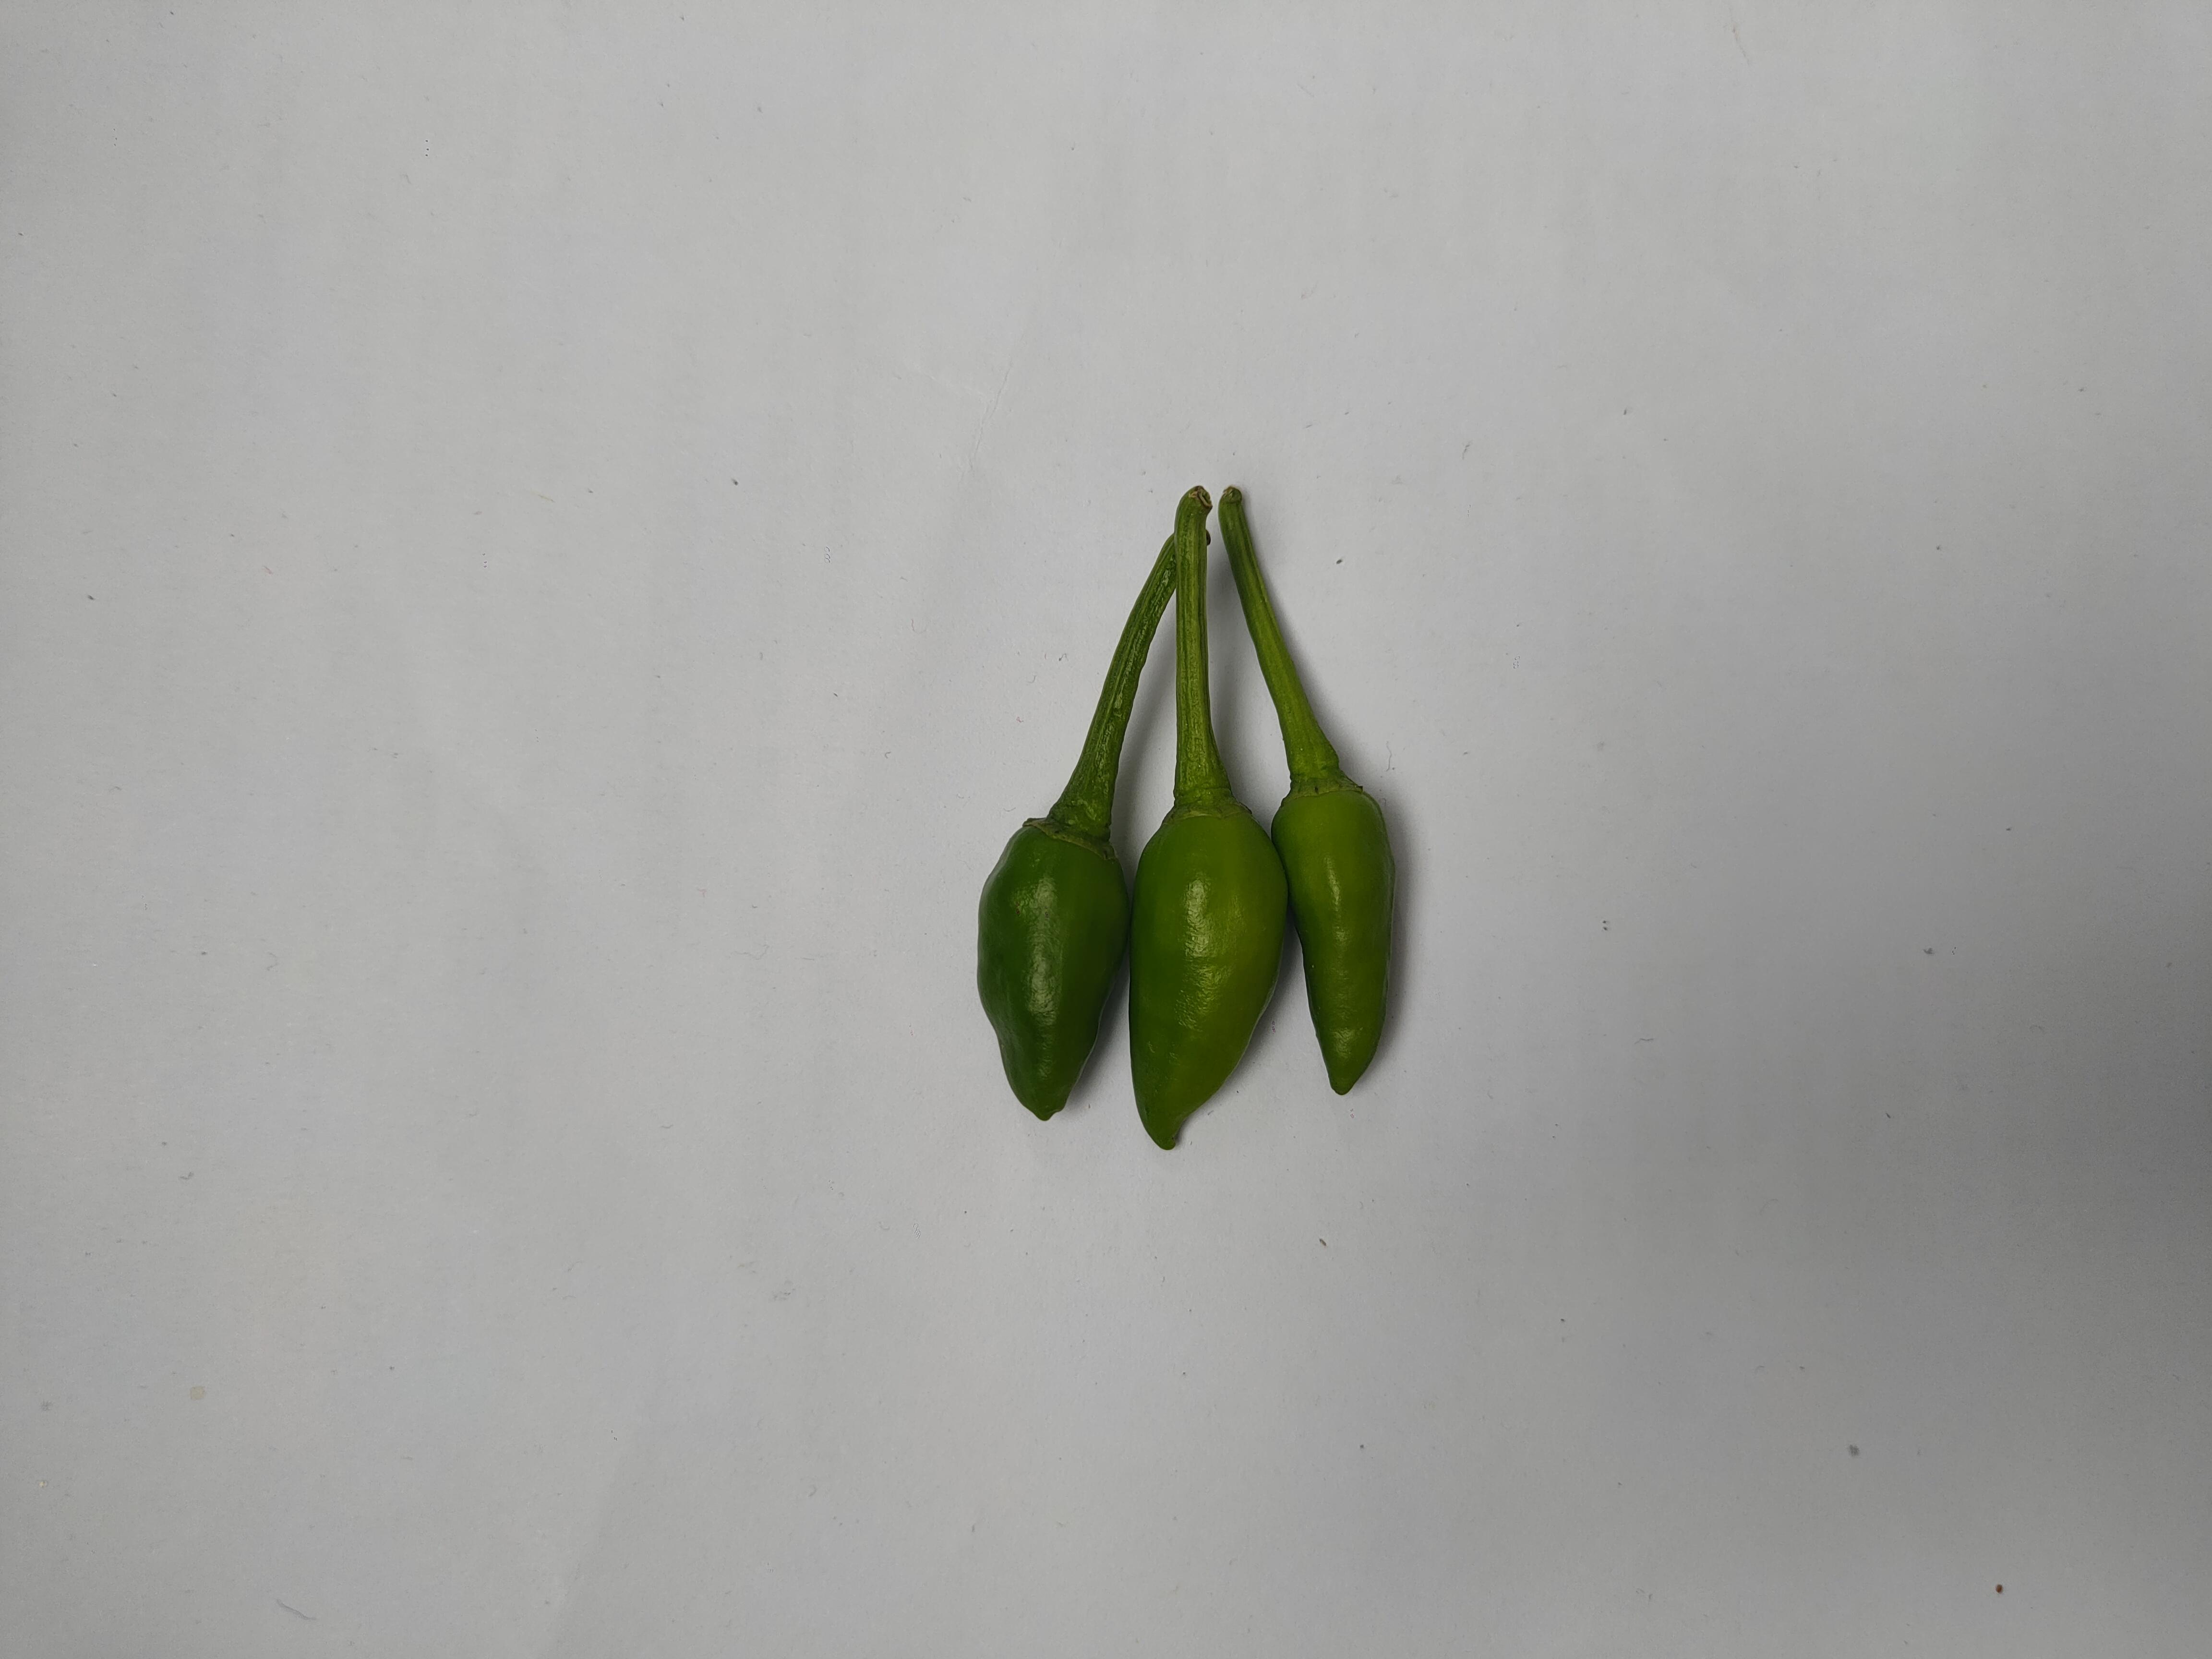
Label: Green Chili